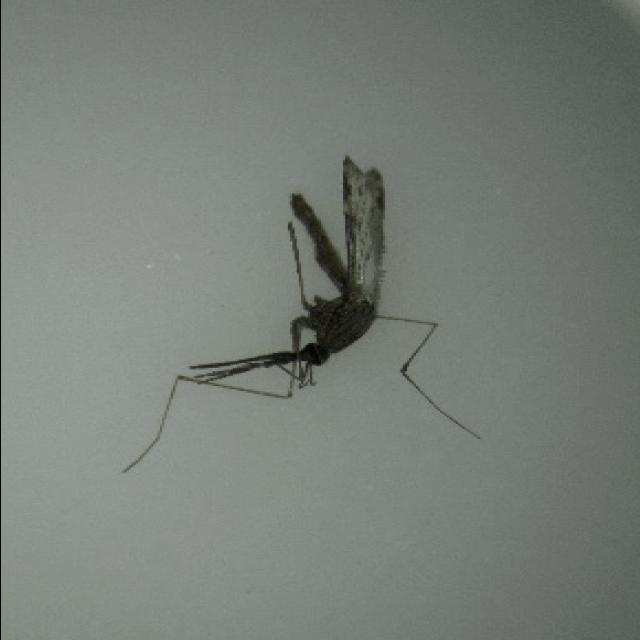
Species: anopheles_sinensis